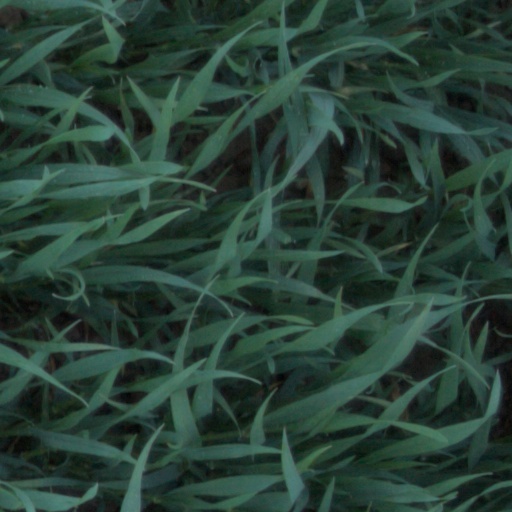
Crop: wheat